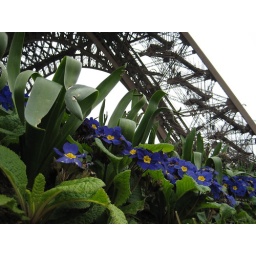
blue flowers by the eiffel tower